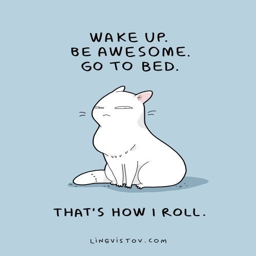
this is very true of cats .